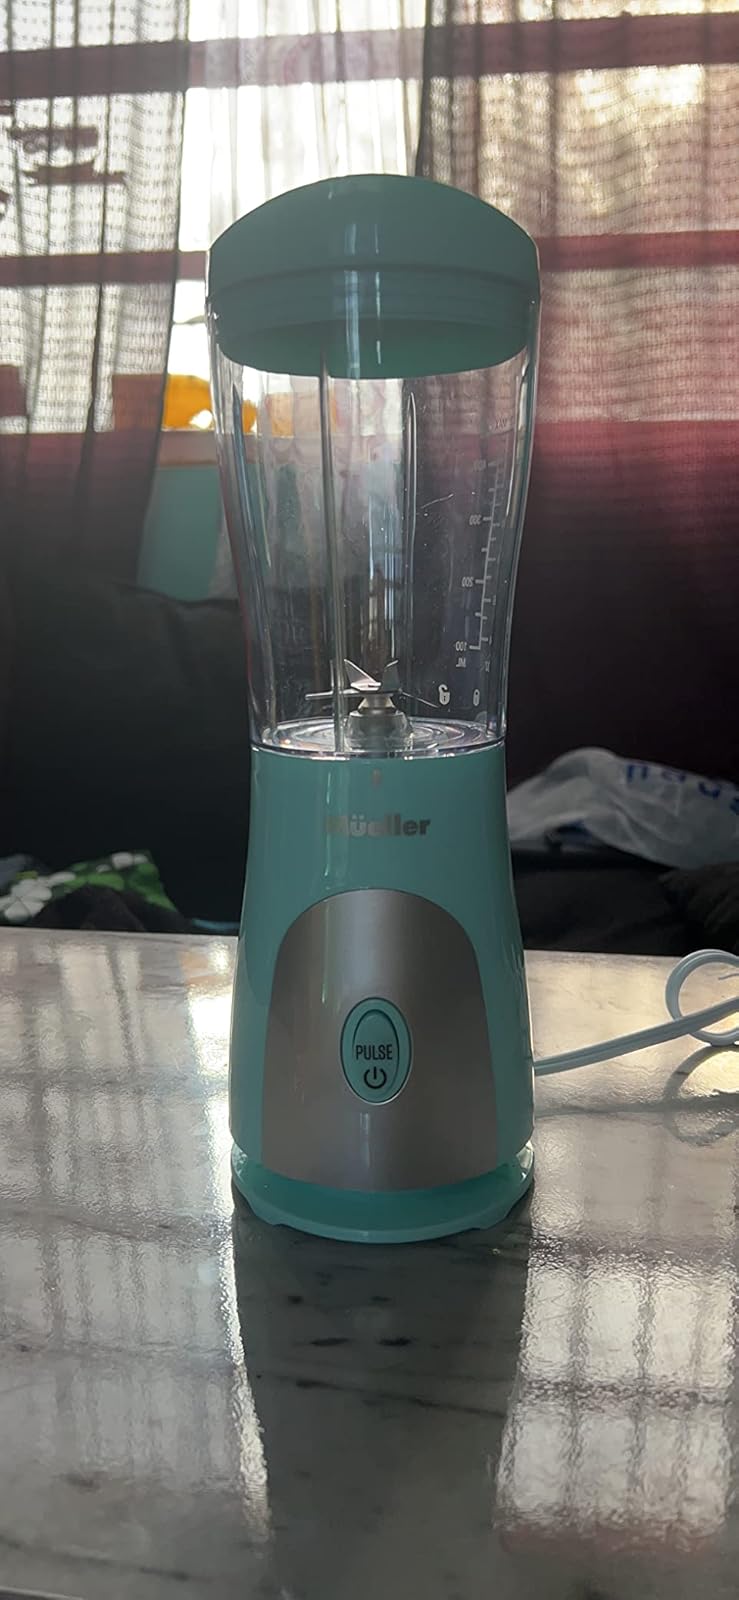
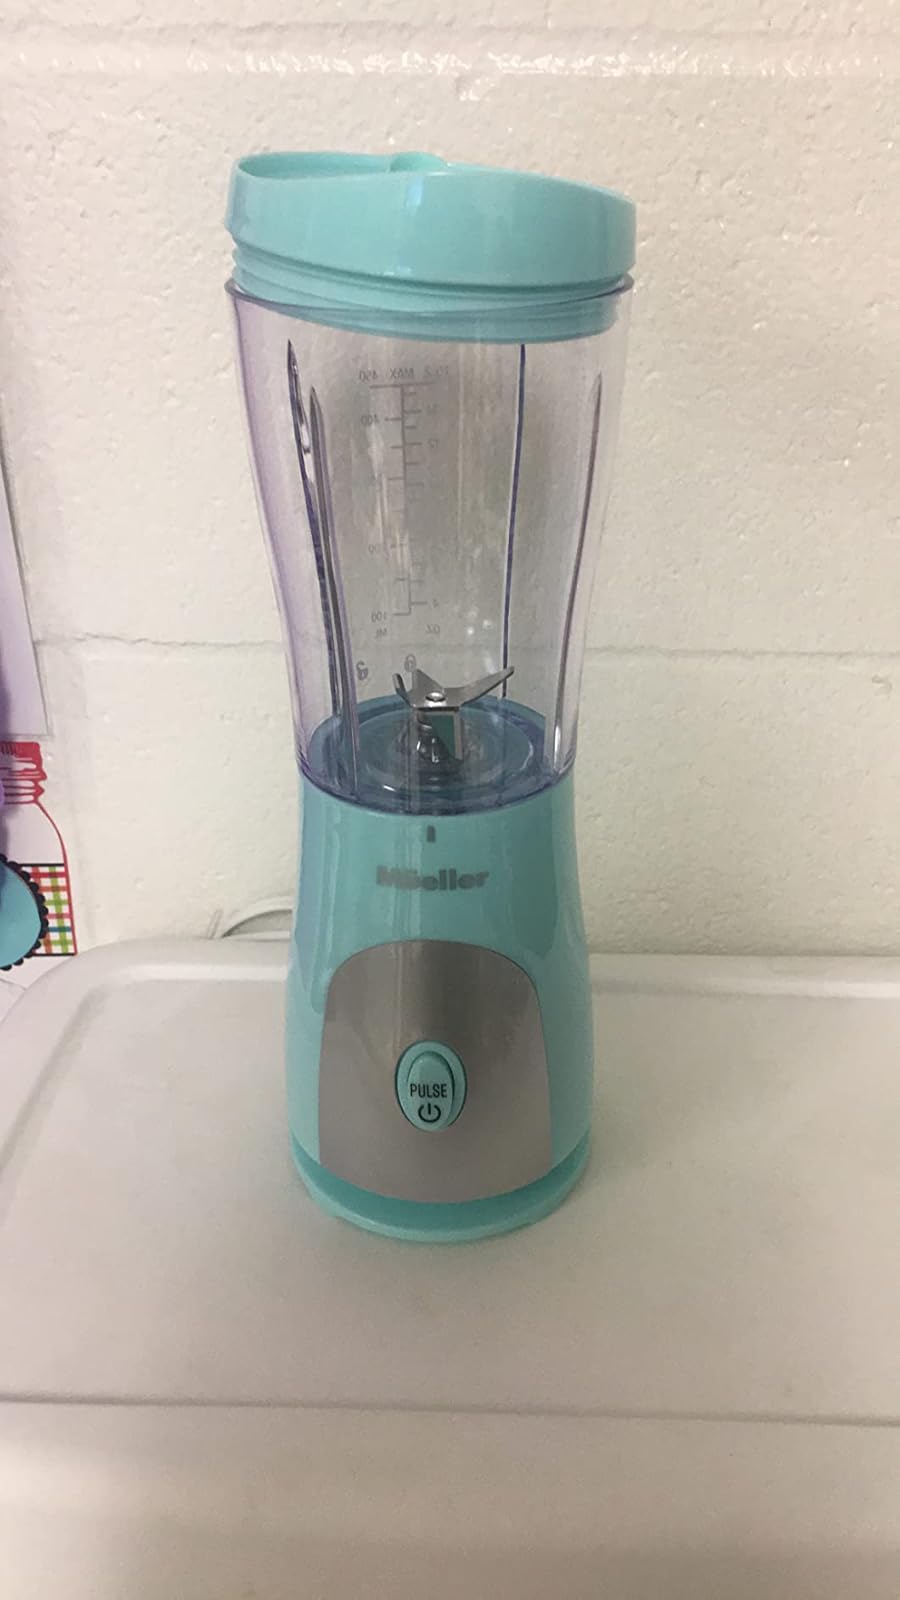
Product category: items_blender
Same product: yes